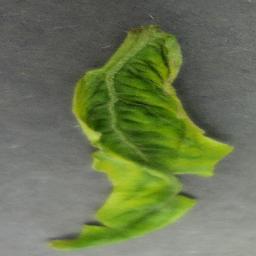
Label: Tomato___Tomato_Yellow_Leaf_Curl_Virus